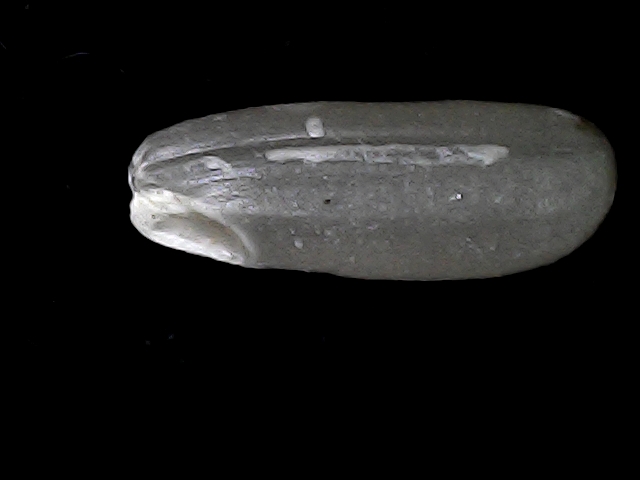
Rice variety: BD49